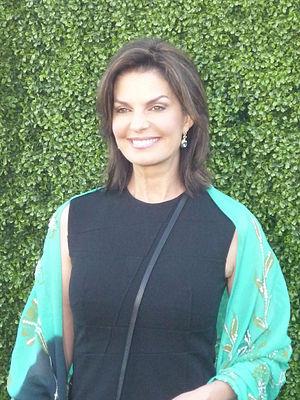
Sela Ward est une actrice et productrice américaine née le 11 juillet 1956 à Meridian, Mississippi.